Clef

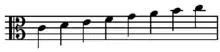
C major scale, alto clef.

A C-clef on the third line of the staff is called the alto or viola clef. It is currently used for viola, viola d'amore, alto trombone, viola da gamba, and mandola. It is also associated with the countertenor voice and sometimes called the countertenor clef. A vestige of this survives in Sergei Prokofiev's use of the clef for the cor anglais in his symphonies. It occasionally appears in keyboard music (for example, in Brahms's Organ Chorales and John Cage's "Dream" for piano). It was originally used for alto parts in choral music to reduce the number of ledger lines needed, since much of the alto range is between treble and bass clef. Alto parts are now commonly written in treble clef instead.